Westgate shopping mall attack

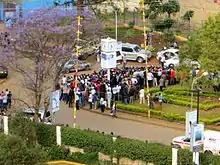
Onlookers during fighting at the Westgate mall area.

At the time of the attacks, the mall was owned by Israelis, and at least four restaurants in the mall were owned/operated by Israelis, according to Israeli sources. The "International Business Times" stated that Kenya and Israel had a secret security pact. Israeli military advisers were reported to have participated in the counter-offensive against the hostage takers and to have joined in the fighting, although the Israeli Foreign Ministry refused to confirm or deny the presence of its forces.